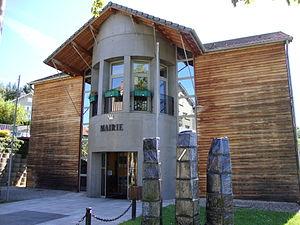
Le Chambon-sur-Lignon est une commune française située dans le département de la Haute-Loire en région Auvergne-Rhône-Alpes. Elle s'est d'abord appelée Le Chambon puis Le Chambon-de-Tence avant de prendre son nom actuel en 1923.